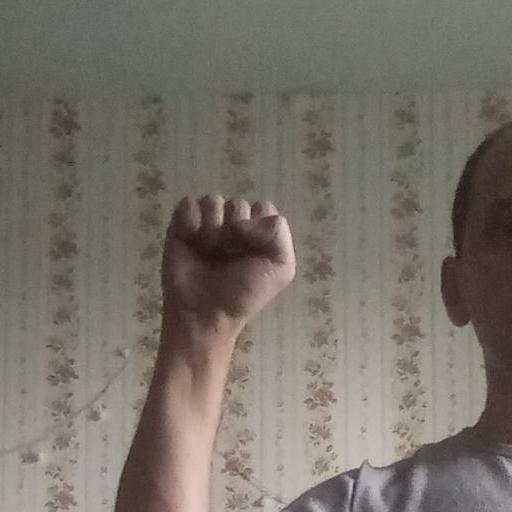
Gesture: fist